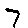
Label: 7